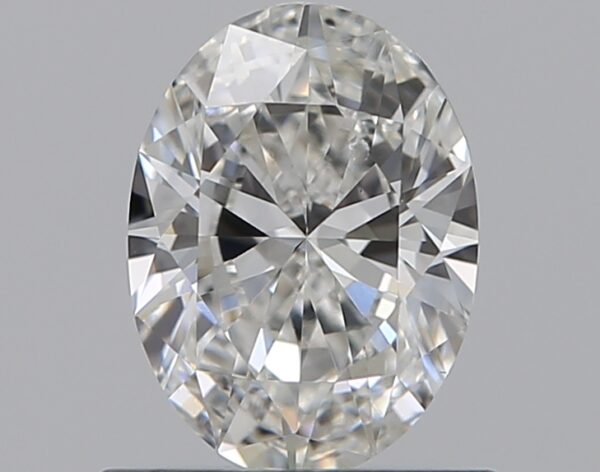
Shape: oval
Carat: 0.59
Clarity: VS2
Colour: G
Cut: EX
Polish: EX
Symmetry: VG
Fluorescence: N
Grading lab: GIA
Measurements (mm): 6.56 x 4.81 x 2.84